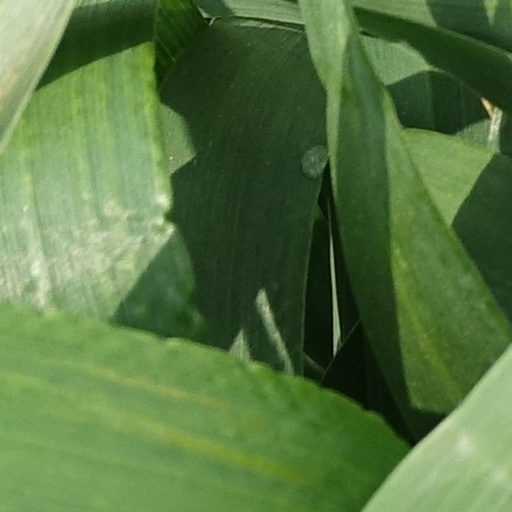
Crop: wheat